Dinosaur

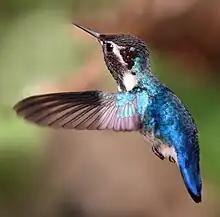
An adult bee hummingbird, the smallest known dinosaur

There were larger dinosaurs, but knowledge of them is based entirely on a small number of fragmentary fossils. Most of the largest herbivorous specimens on record were discovered in the 1970s or later, and include the massive "Argentinosaurus", which may have weighed and reached lengths of ; some of the longest were the long "Diplodocus hallorum" (formerly "Seismosaurus"), the long "Supersaurus", and long "Patagotitan"; and the tallest, the tall "Sauroposeidon", which could have reached a sixth-floor window. There were a few dinosaurs that was considered either the heaviest and longest. The most famous one include "Amphicoelias fragillimus", known only from a now lost partial vertebral neural arch described in 1878. Extrapolating from the illustration of this bone, the animal may have been long and weighed . However, recent research have placed "Amphicoelias" from the long, gracile diplodocid to the shorter but much stockier rebbachisaurid. Now renamed as "Maraapunisaurus", this sauropod now stands as much as long and weigh as much as . Another contender of this title includes "Bruhathkayosaurus", a controversial taxon that was recently confirmed to exist after archived photos were uncovered. "Bruhathkayosaurus" was a titanosaur and would have most likely weighed more than even "Marrapunisaurus". Recent size estimates in 2023 have placed this sauropod reaching lengths of up to long and a colossal weight range of around , if these upper estimates up true, "Bruhathkayosaurus" would have rivaled the "blue whale" and "Perucetus colossus" as one of the largest animals to have ever existed.